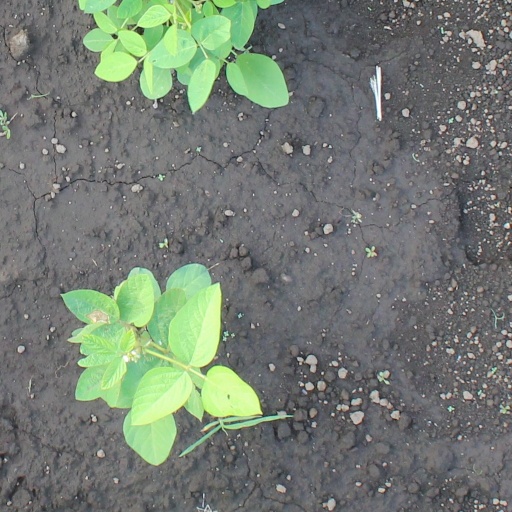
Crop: soybean